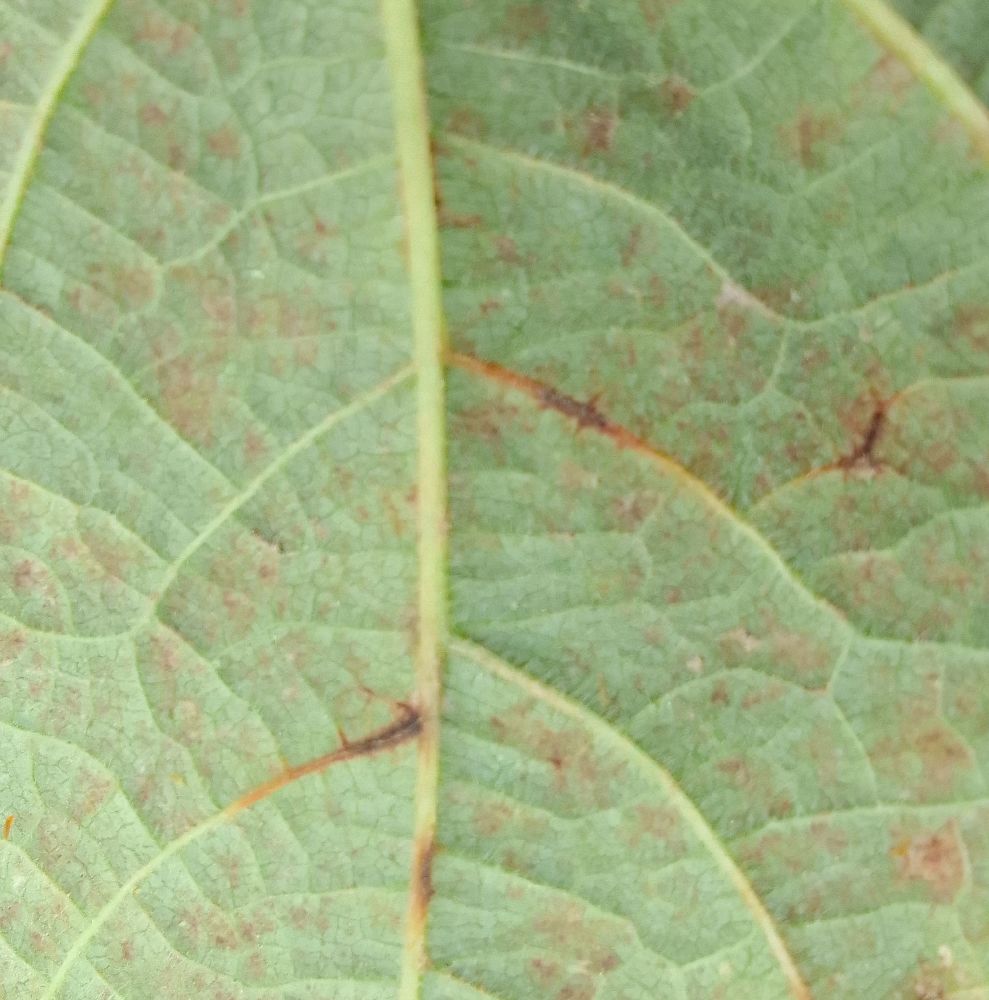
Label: anthracnose